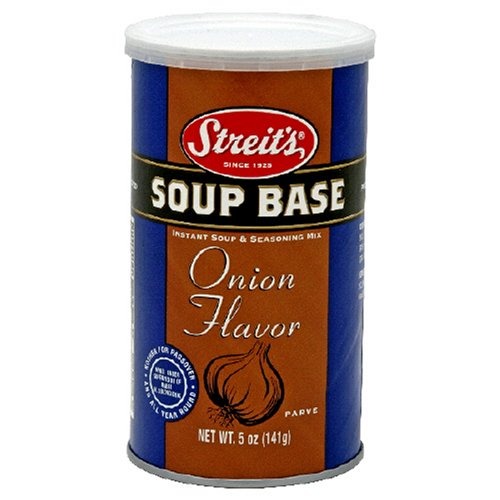
Item Name: Streit's Soup Base, Onion, 5-Ounce Units (Pack of 6)
Bullet Point 1: Our all-purpose low salt soup base; vegetarian ("chicken flavor") and kosher
Bullet Point 2: Comes in a carboard tube container with resealable lid. Very economical! Just add to boiling water.
Bullet Point 3: Makes a great starter for your favorite soup recipes - just add vegetables, meats, beans, herbs and more, to create a hearty, satisfying snack or meal.
Bullet Point 4: Brought to you by Streit's, a family-owned business who has proudly served the Kosher community and beyond for over 80 years.
Bullet Point 5: Comes in 5 different varieties
Value: 30.0
Unit: Ounce

Price: 24.99